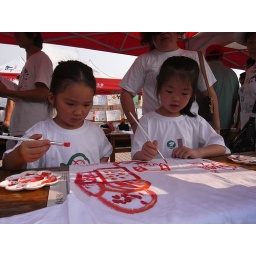
Two girls were scribbling on the white shirt f in hangzhou on World Environment Day in 2009